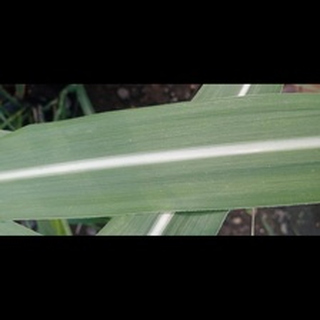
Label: healthy_sugarcane